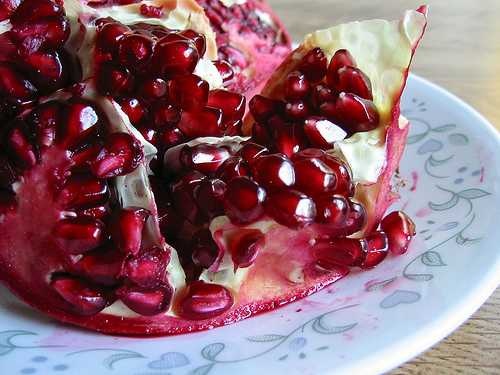
Label: Pomegranate